Tamiya connector

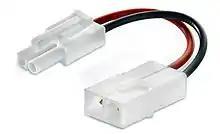
Tamiya connector

A Tamiya connector is a type of DC power connector, commonly used on radio-controlled model vehicle battery packs, drones and chargers. They are also commonly used on airsoft guns. The connector was designed by Japanese manufacturer Tamiya Corporation.